Indo-European migrations

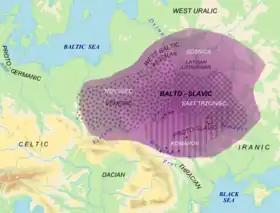
Area of Balto-Slavic dialectic continuum ("purple") with proposed material cultures correlating to speakers Balto-Slavic in Bronze Age ("white"). "Red dots" indicate archaic Slavic hydronyms.

The Italic languages are a subfamily of the Indo-European language family originally spoken by Italic peoples. They include the Romance languages derived from Latin (Italian, Sardinian, Spanish, Catalan, Portuguese, French, Romanian, Occitan, etc.); a number of extinct languages of the Italian Peninsula, including Umbrian, Oscan, Faliscan, South Picene; and Latin itself. At present, Latin and its daughter Romance languages are the only surviving languages of the Italic language family.